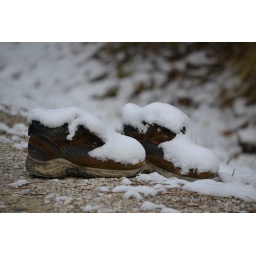
These were actually sitting beside a road near the Red River Gorge area in Slade Ky.